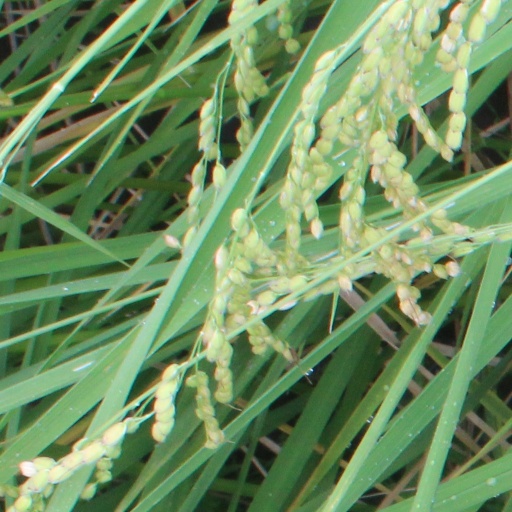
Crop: rice